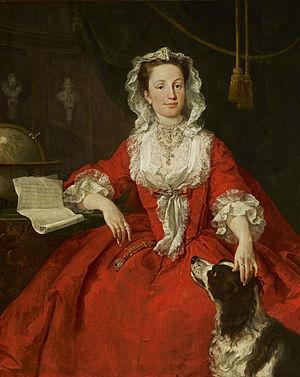
William Hogarth, né à Londres le 10 novembre 1697 et mort à Chiswick le 26 octobre 1764, est un graveur, peintre, et philanthrope anglais.